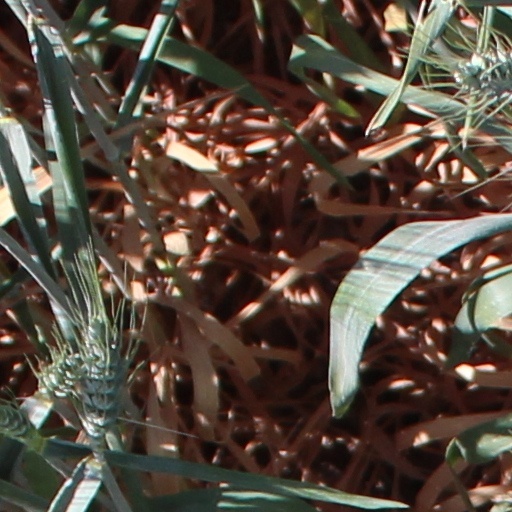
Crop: wheat